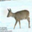
Label: deer